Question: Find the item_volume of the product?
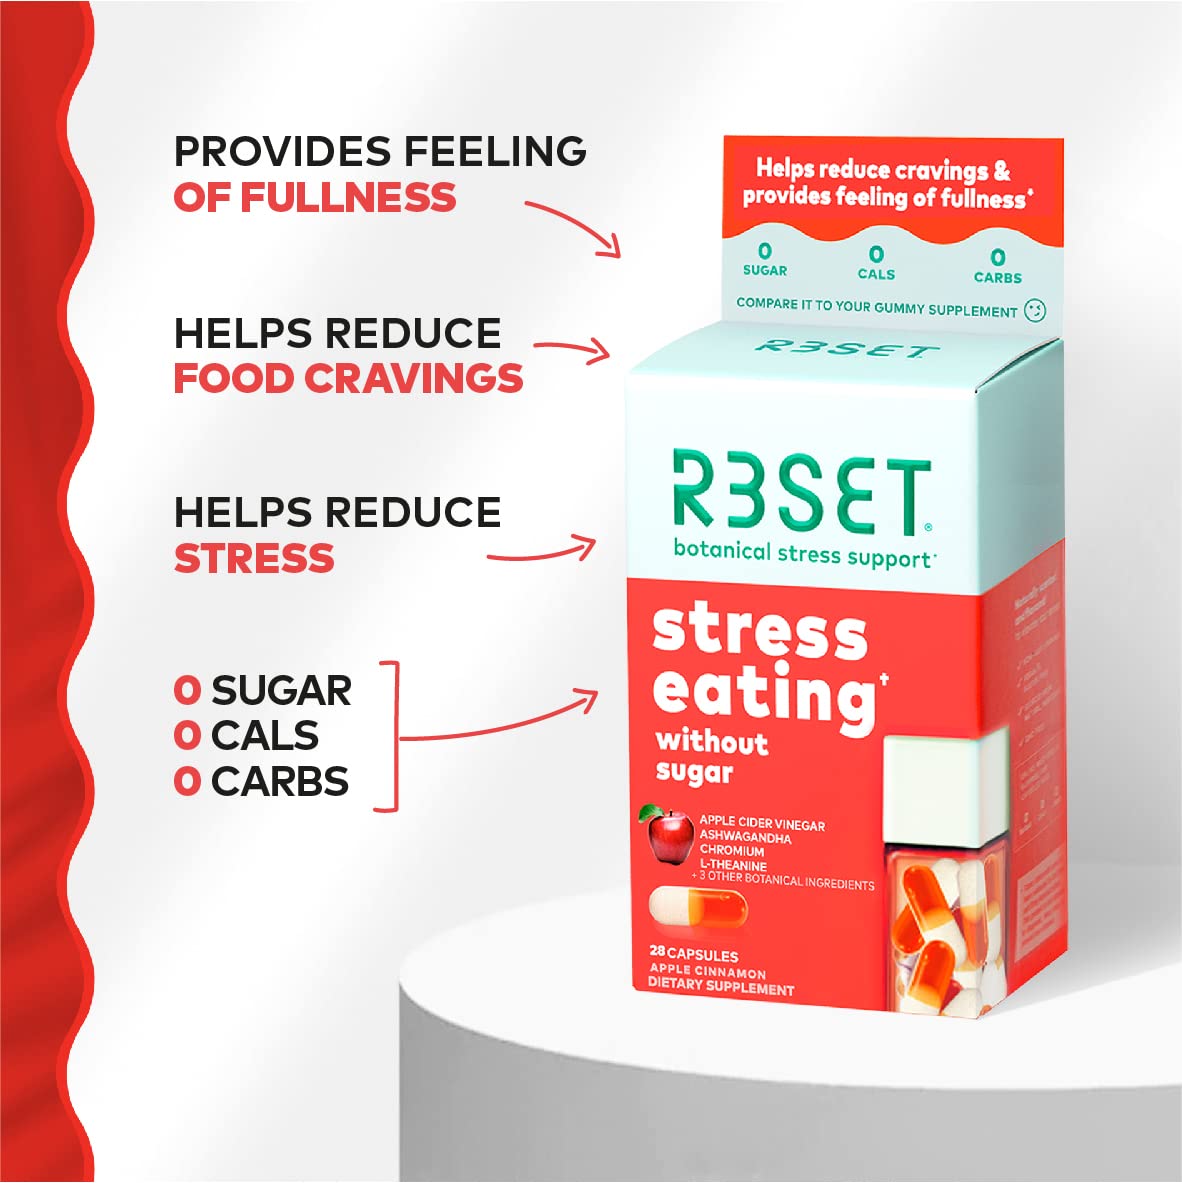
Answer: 3.0 litre